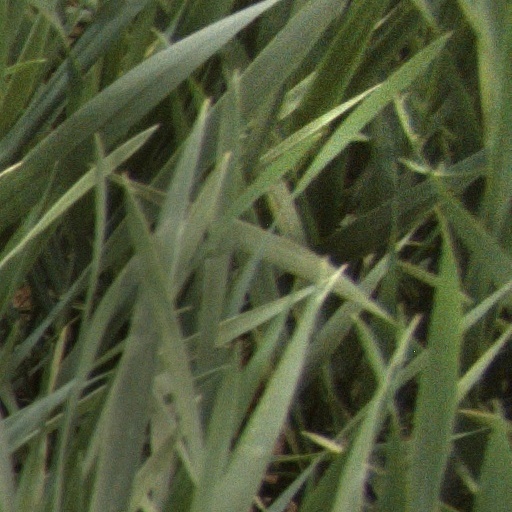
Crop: wheat